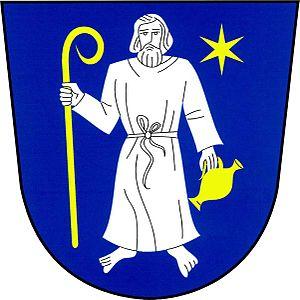
Luká est une commune du district et de la région d'Olomouc, en République tchèque. Sa population s'élevait à 845 habitants en 2018.